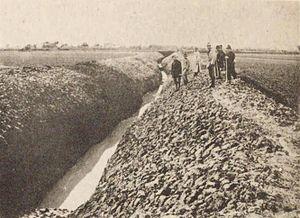
L'Incident de Wanpaoshan est un conflit mineur entre des fermiers chinois et coréens s'étant produit le 1ᵉʳ juillet 1931, avant l'incident de Mukden. Bien que l'intérêt ait été insignifiant, il fut sur-représenté dans la presse japonaise et coréenne, et a été employé pour augmenter le sentiment anti-chinois dans l'empire du Japon avant l'invasion de Manchourie.